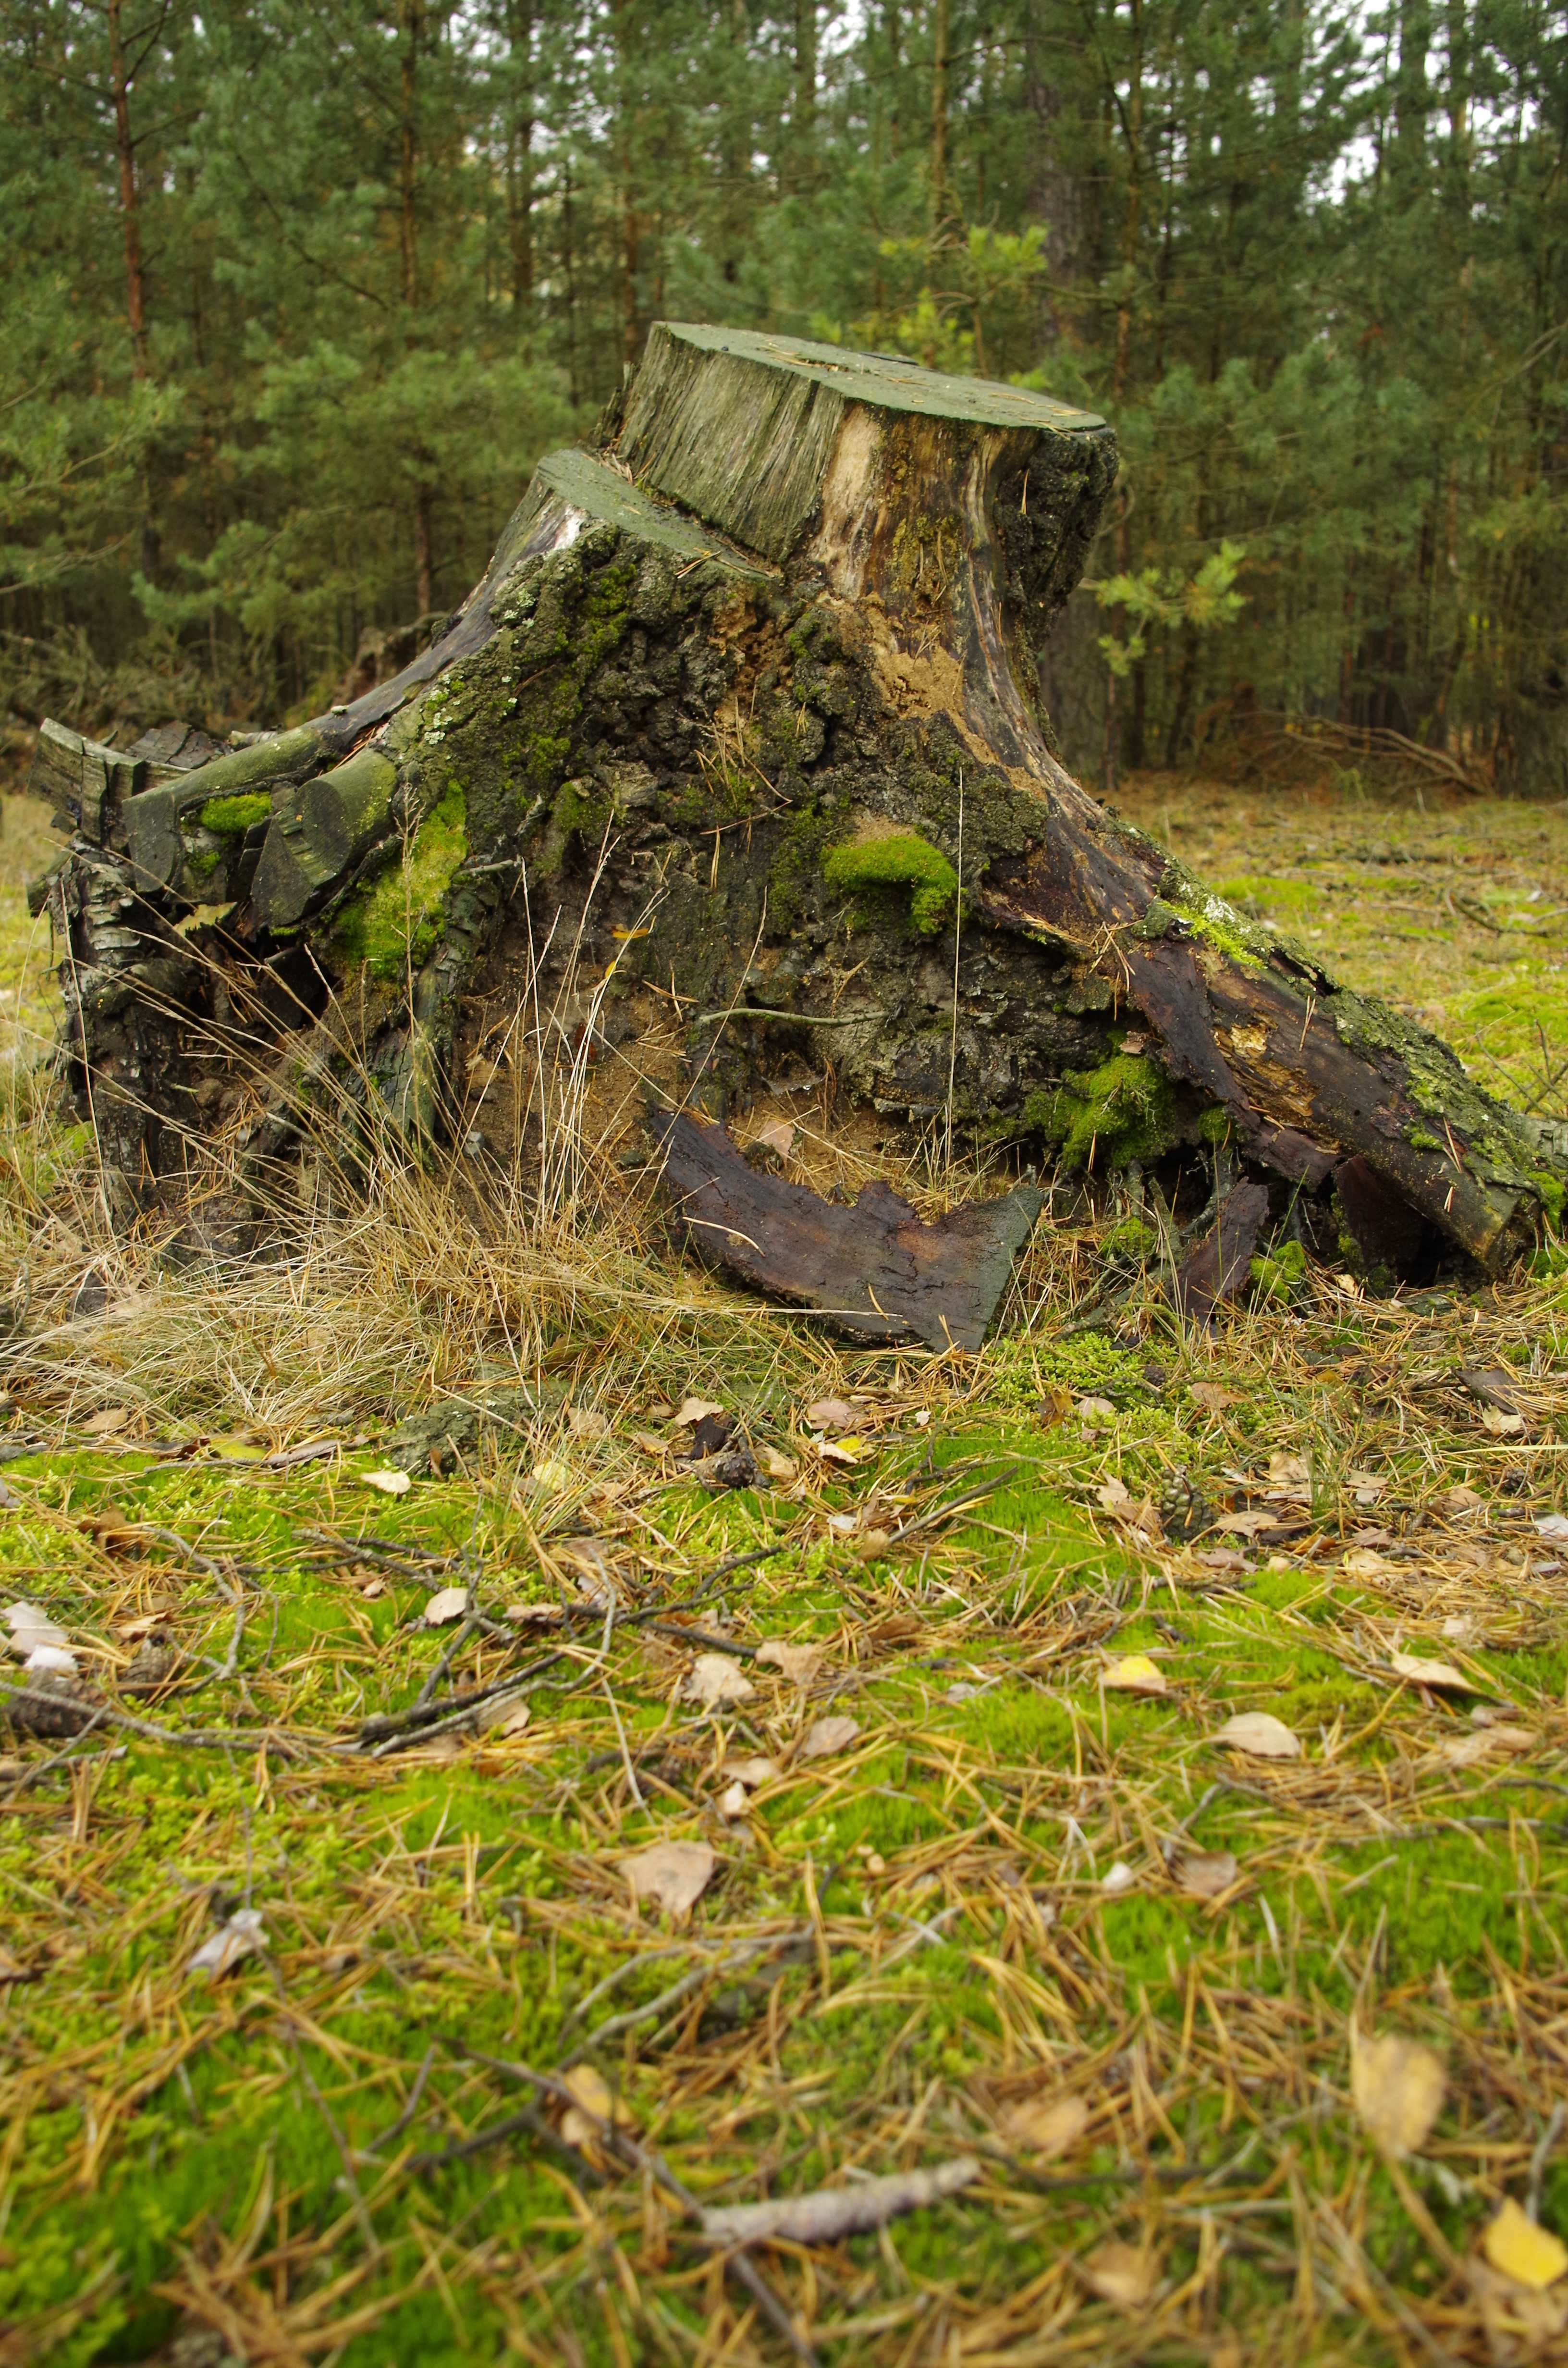
tree, nature, forest, grass, swamp, wilderness, plant, wood, trunk, jungle, gardening, wetland, woodland, habitat, ecosystem, konar, natural environment, woody plant